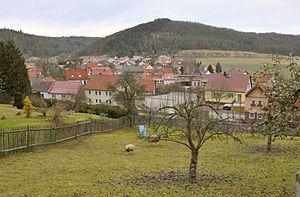
Nauendorf est une municipalité allemande du land de Thuringe, dans l'arrondissement du Pays-de-Weimar, au centre de l'Allemagne. En 2015, sa population est de 308 habitants.